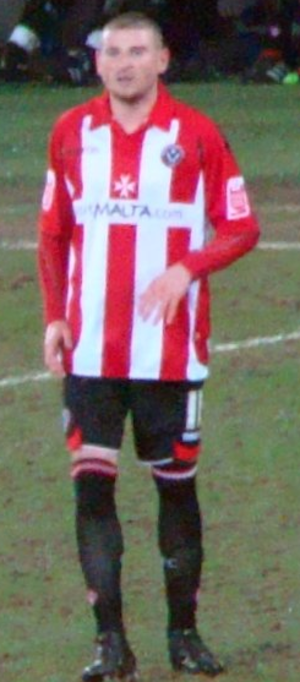
Mark Stephen Yeates, est un footballeur irlandais. Il joue au poste d'ailier.